Italian Uruguayans

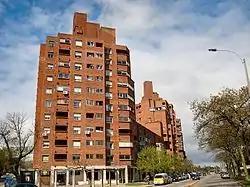
Palermo district in Montevideo, deriving its name from the Sicilian city of the same name

Alfredo Baldomir Ferrari — of Italian origin — was president of Uruguay from 1938 to 1943. At the beginning of the World War II, Uruguay — hitherto neutral — broke off diplomatic, commercial and financial relations with Italy and with Axis countries in January 1942, shortly after the attack on Pearl Harbor. The Italian language acquired considerable importance in Uruguay in those years, in 1942, under the presidency of Baldomir Ferrari, and its study became compulsory in high schools. Due to the excess rural population, the lack of employment and the hardships caused by the war, the migratory flow of Italians to Uruguay resumed. In 1952 an agreement on emigration was signed in Rome for the first time between the two countries with the aim of "increase and regulate it" taking into account the demand for manpower in Uruguay and the manpower available in Italy, mainly to cover needs.